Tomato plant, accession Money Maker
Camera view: horizontal (90 deg, fisheye); turntable rotation: 180 degrees
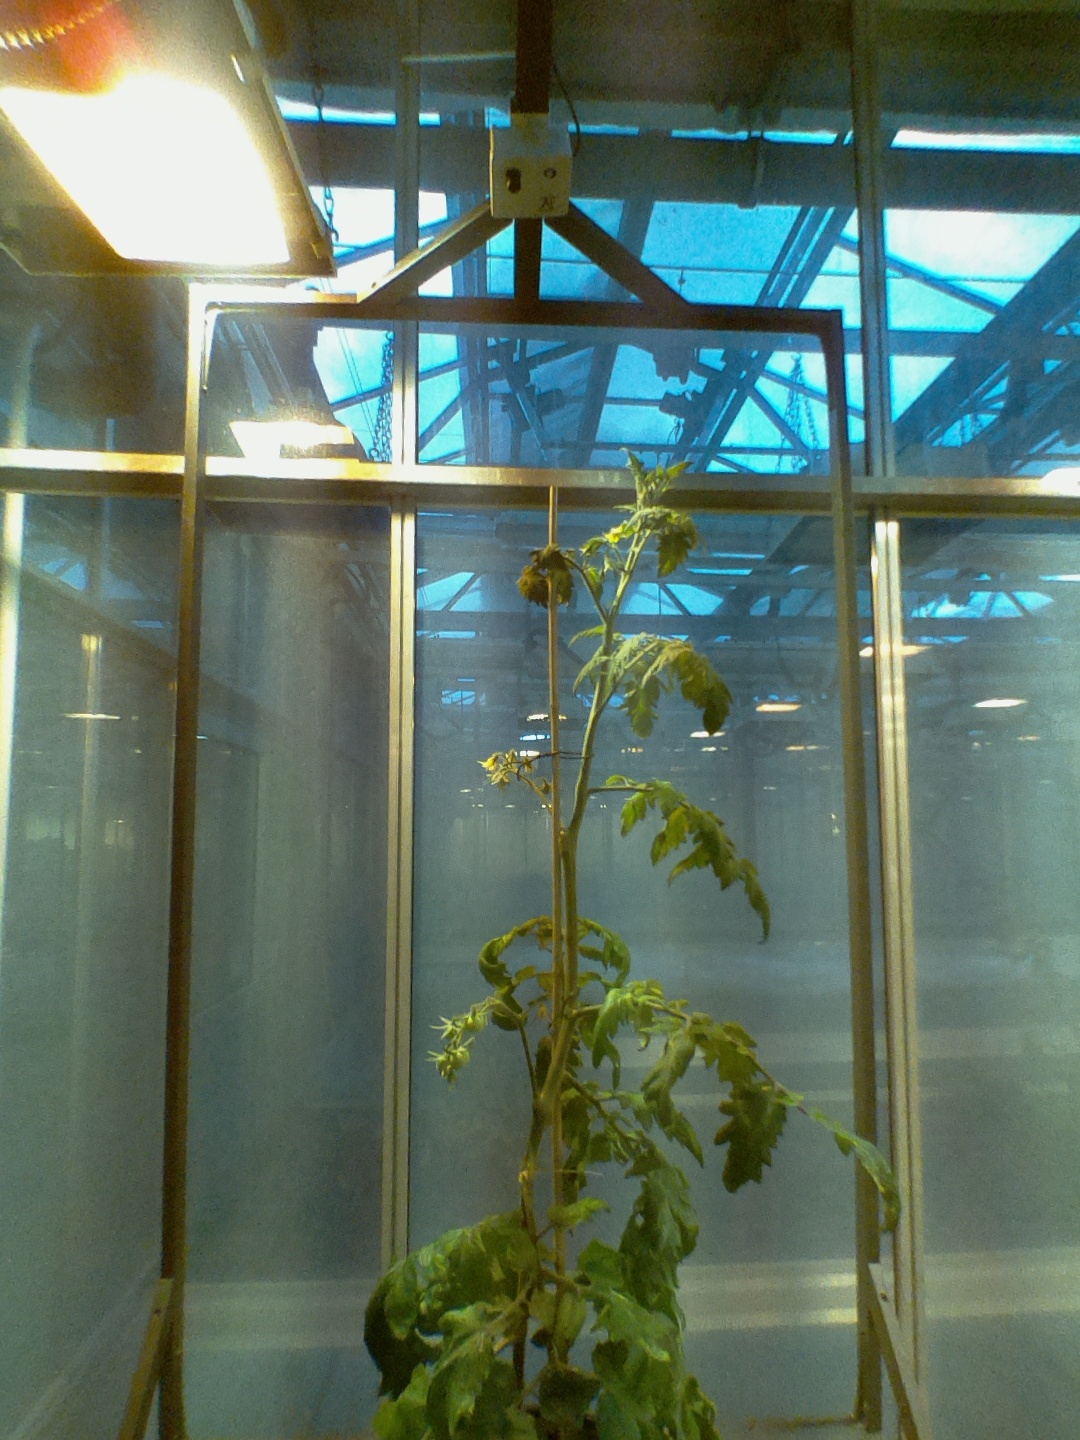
BBCH growth stage 71: 10%-20% of final fruit size